Minnetrista Museum & Gardens

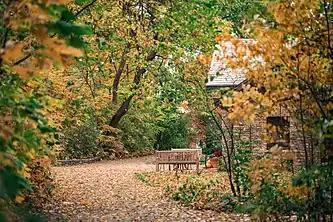
Oakhurst Gardens.

When the Ball family moved to Muncie and began building their homes, they also transformed the landscape, developing beautiful lawns, award winning rose gardens, fruit orchards, and ornamental gardens. Since the museum’s opening in 1988, the historic greenspaces around Minnetrista’s 40-acre campus have been revitalized and supplemented by new formal gardens inspired by the Ball family legacy and Minnetrista’s history. These include: